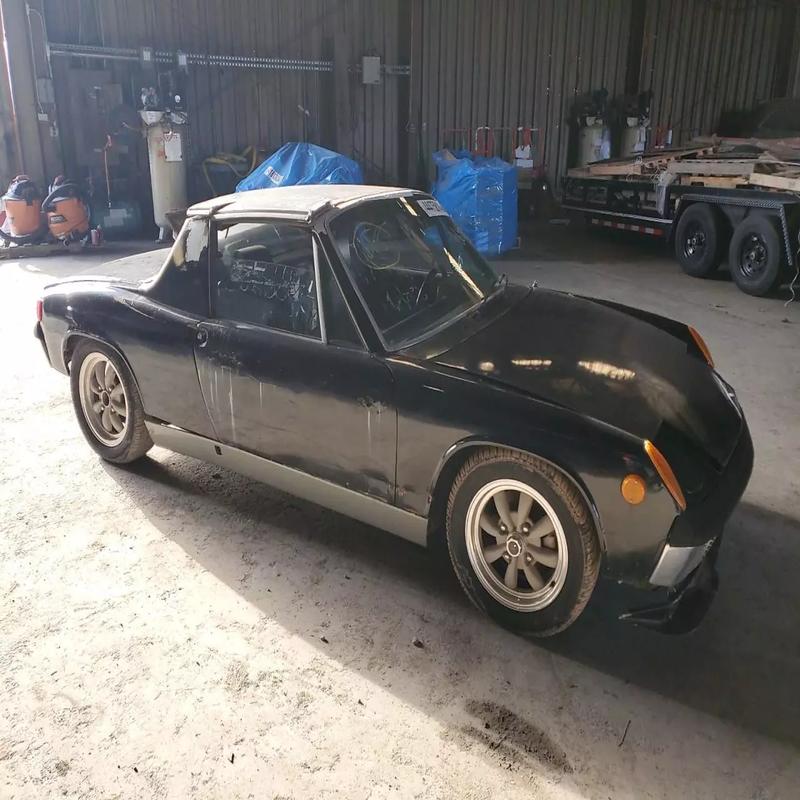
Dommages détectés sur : pare-brise avant, porte avant droite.
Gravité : majeur